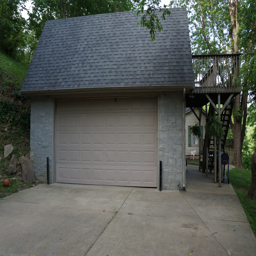
this garage can house your boat in winter months .